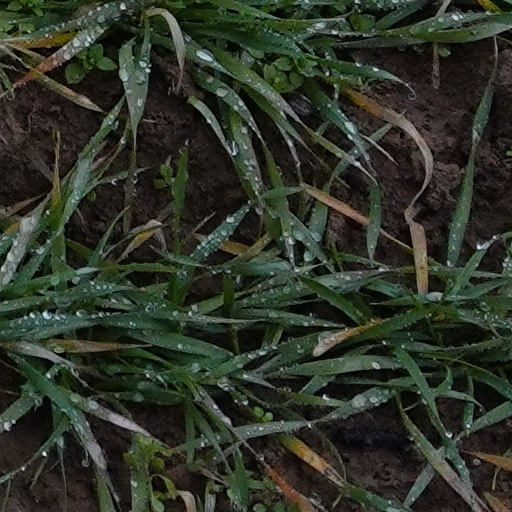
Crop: wheat